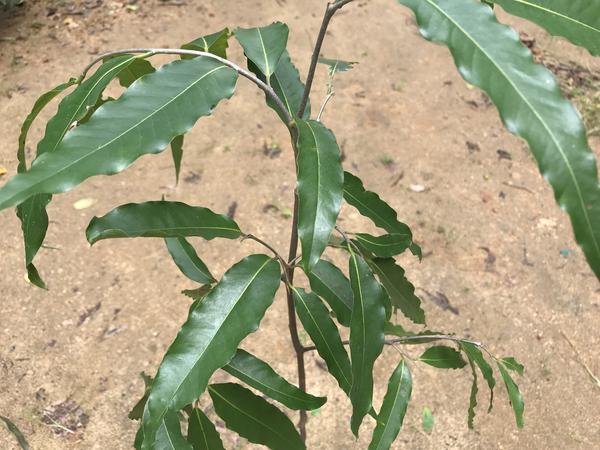
Plant: Ashoka